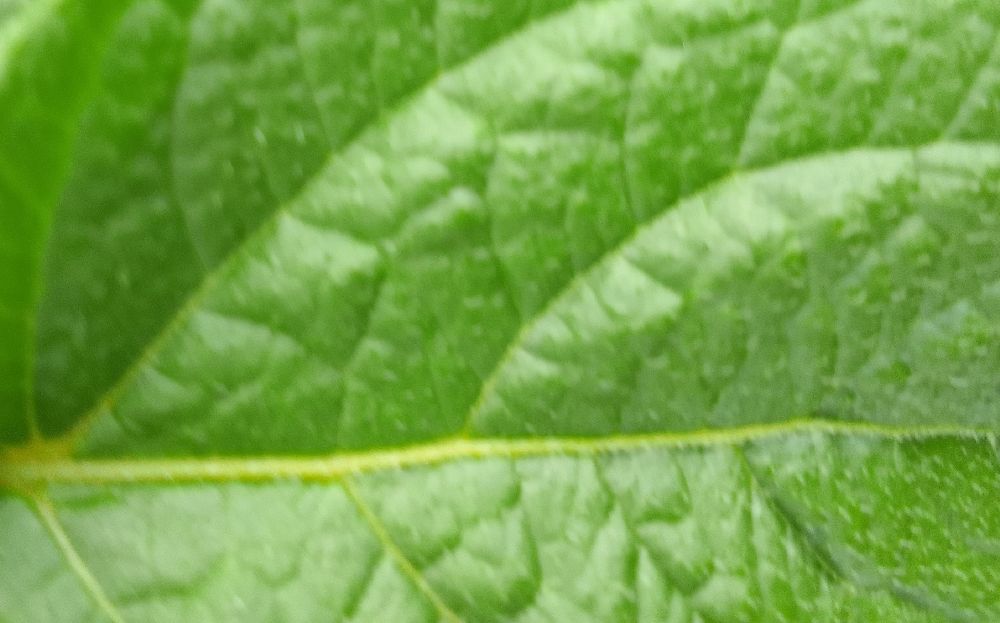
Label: Healthy